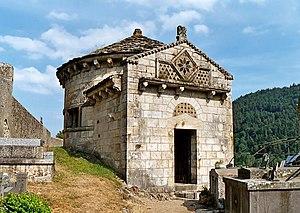
France - Auvergne - Puy-de-Dôme - Chapelle funéraire de Chambon-sur-Lac
L'art roman auvergnat est une variété remarquable de l'art roman qui s'est développée en Auvergne aux XIᵉ et XIIᵉ siècles. Elle se caractérise par sa richesse ornementale et l'homogénéité de son style. Par extension, on y inclut la petite province du Velay qui fut souvent placée sous la même couronne comtale à cette époque.
La chapelle funéraire de Chambon-sur-Lac est une chapelle romane située à Chambon-sur-Lac dans le département français du Puy-de-Dôme en région Auvergne-Rhône-Alpes.